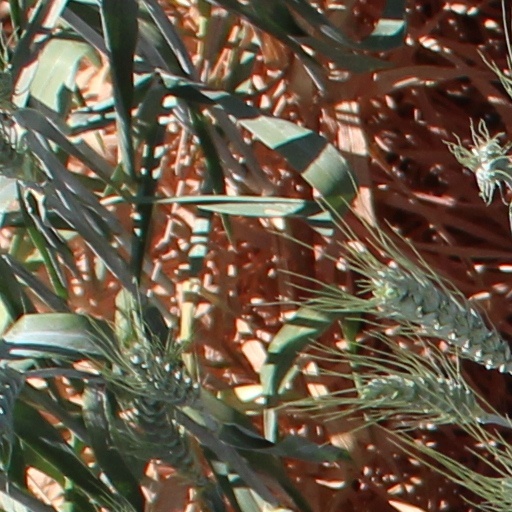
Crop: wheat